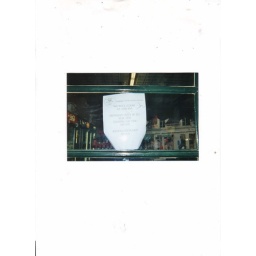
This is a closed sign in the window of Spic and Span Market ,Southport Village,Southport,Connecticut.